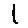
Label: 1